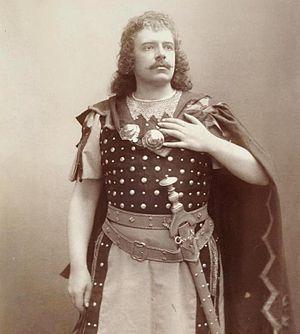
Jean de Reszke est un ténor d'opéra et pédagogue d'origine polonaise, né Jan Mieczysław Reszke à Varsovie le 14 janvier 1850, décédé à Nice le 3 avril 1925.